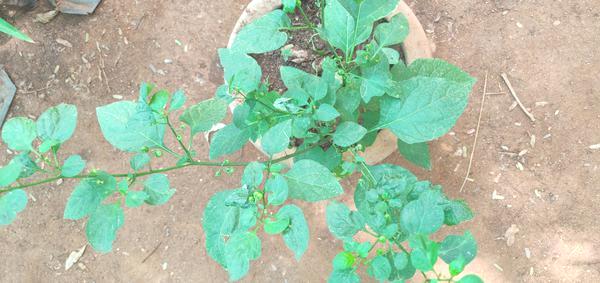
Plant: Ganike